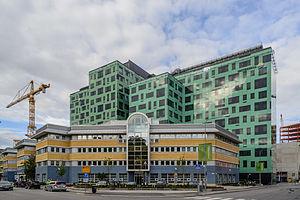
Vattenfall est une entreprise de production et de distribution d'électricité suédoise, appartenant en totalité à l'État suédois. C'est un des leaders du secteur en Europe du Nord. Vattenfall est présent dans 7 pays : Suède, Allemagne, Pays-Bas, Danemark, Royaume-Uni, Finlande et France.